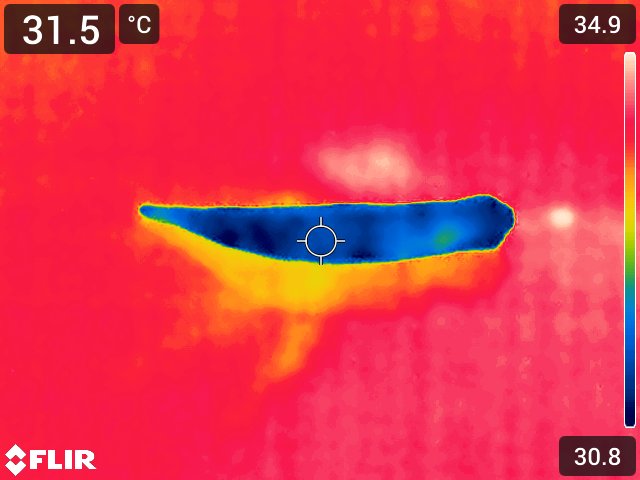
Maturity: adequate_matured